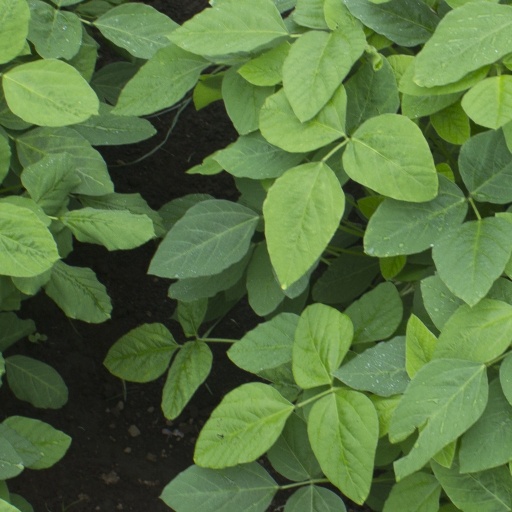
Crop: soybean